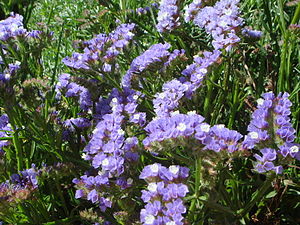
Hindebæger
Vinget hindebæger (Limonium sinuatum)
Vinget hindebæger (Limonium sinuatum)
Hindebæger er en slægt med ca. 20 arter, der er udbredt i et bælte, der strækker sig fra Nordafrika over Mellemøsten, Lilleasien og Kaukasus til Centralasien, Østasien, Nordamerika og Europa, herunder også i Danmark. Tyngdepunktet i slægtens udbredelse findes på de spanske og portugisiske øer i Atlanterhavet.